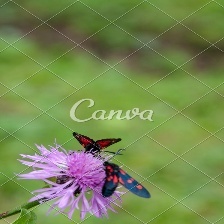
Species: SIXSPOT BURNET MOTH